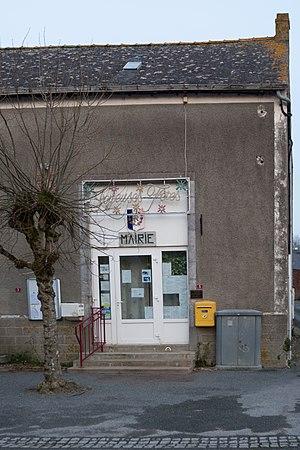
Mairie de Saint-Léger, au moment des fêtes de fin d'année 2015.
Saint-Léger ou Saint-Léger-en-Charnie est une commune française, située dans le département de la Mayenne en région Pays de la Loire, peuplée de 308 habitants.